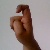
The image shows a hand gesture representing the letter 'X' in Indian Sign Language.